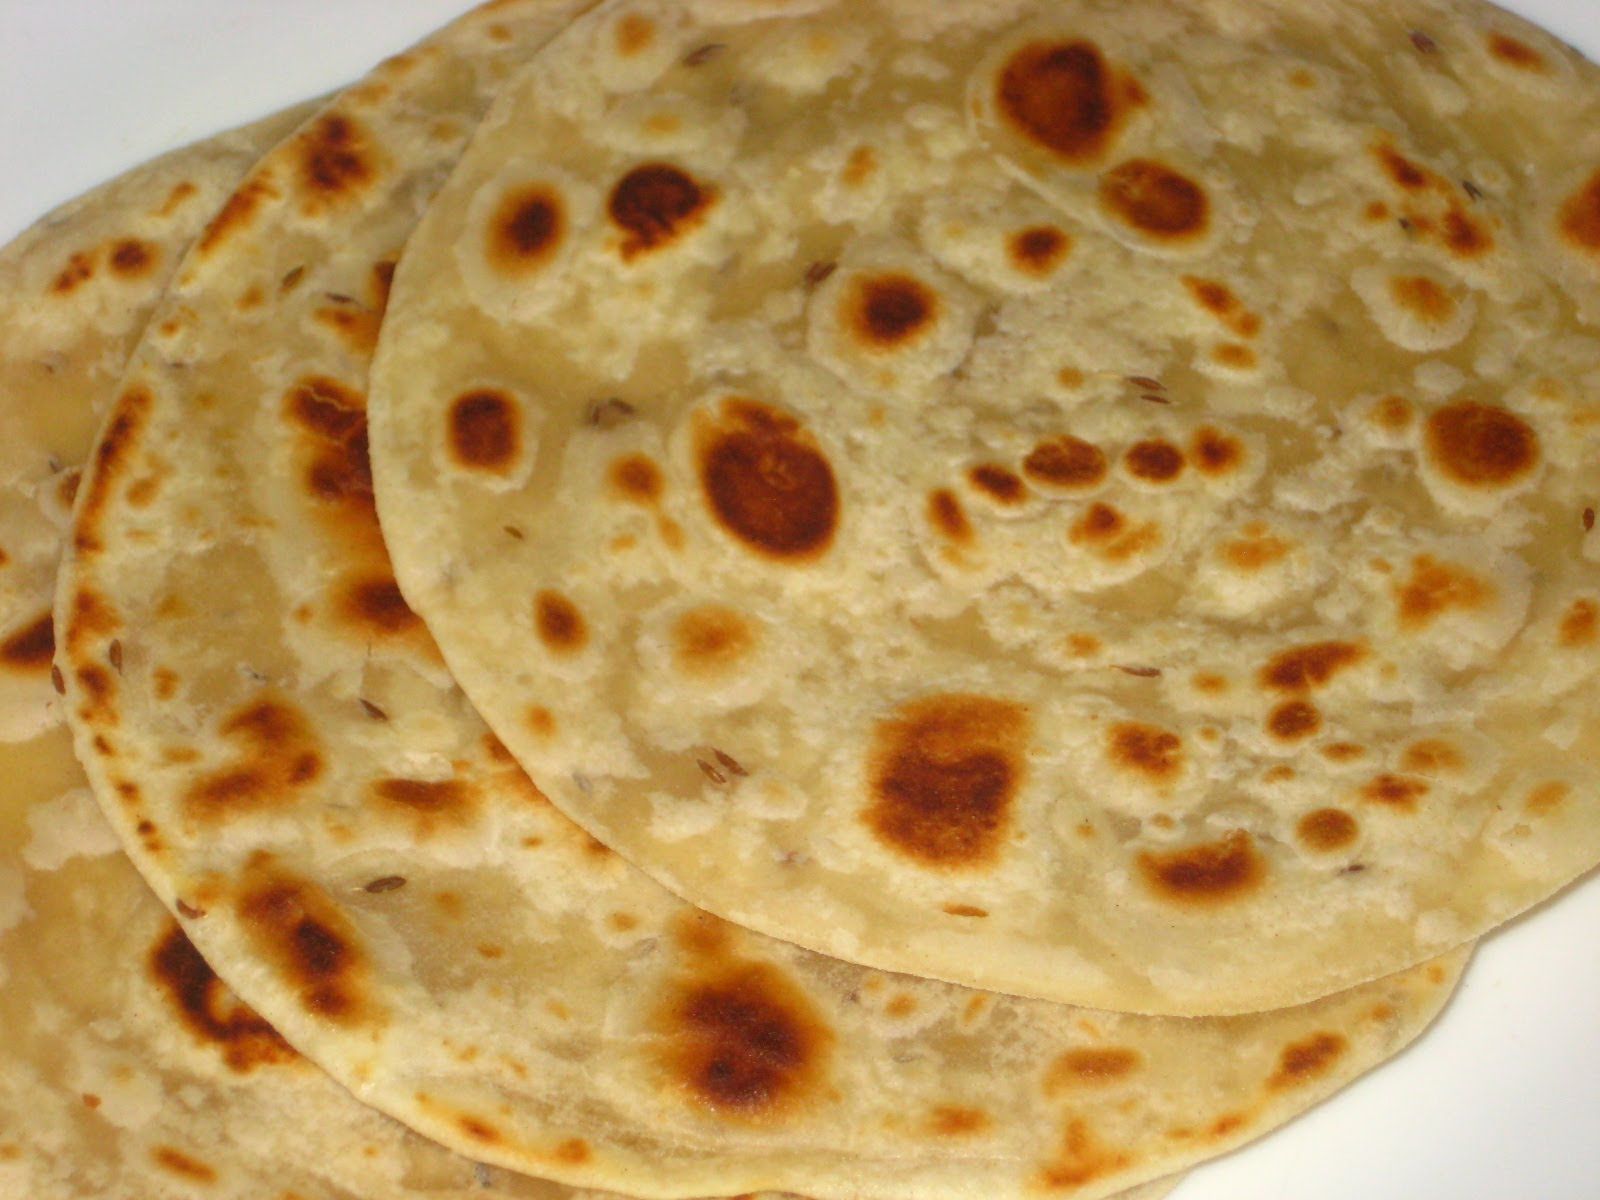
Dish: chapati